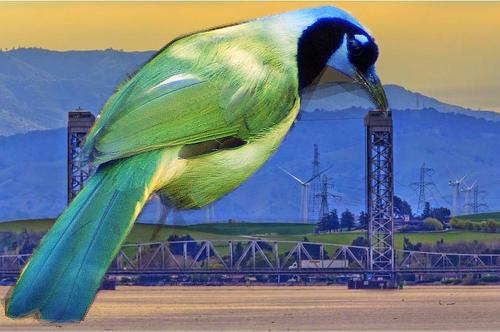
Bird species: Green_Jay
Bird type: landbird
Background: water